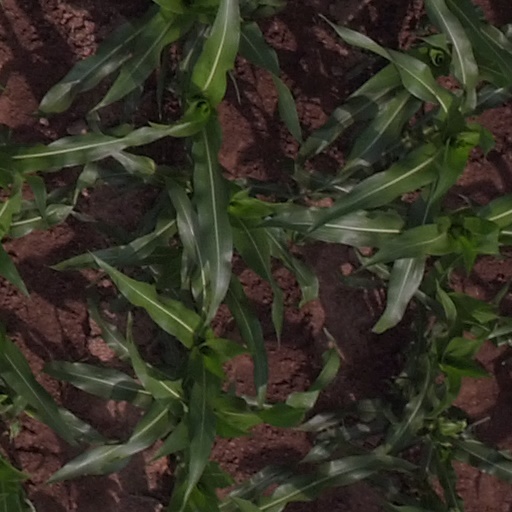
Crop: maize; corn